Richard Edmund Kelfa-Caulker

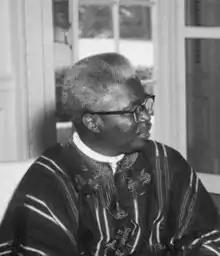

Richard Edmund Kelfa-Caulker (March 1909 – April 2, 1975) was a Sierra Leonean diplomat. He was the father of Yema Lucilda Hunter.